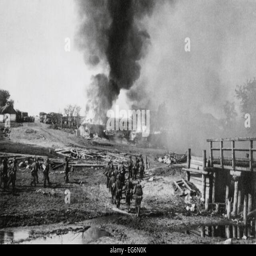
infantry advancing on a burning village .